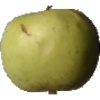
Label: Apple Golden 3